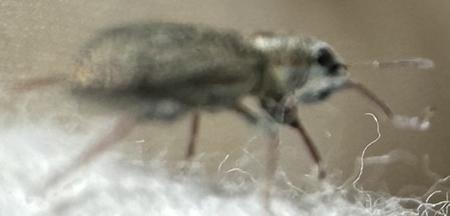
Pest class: pea_leaf_weevil